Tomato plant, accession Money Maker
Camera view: vertical (180 deg); turntable rotation: 300 degrees
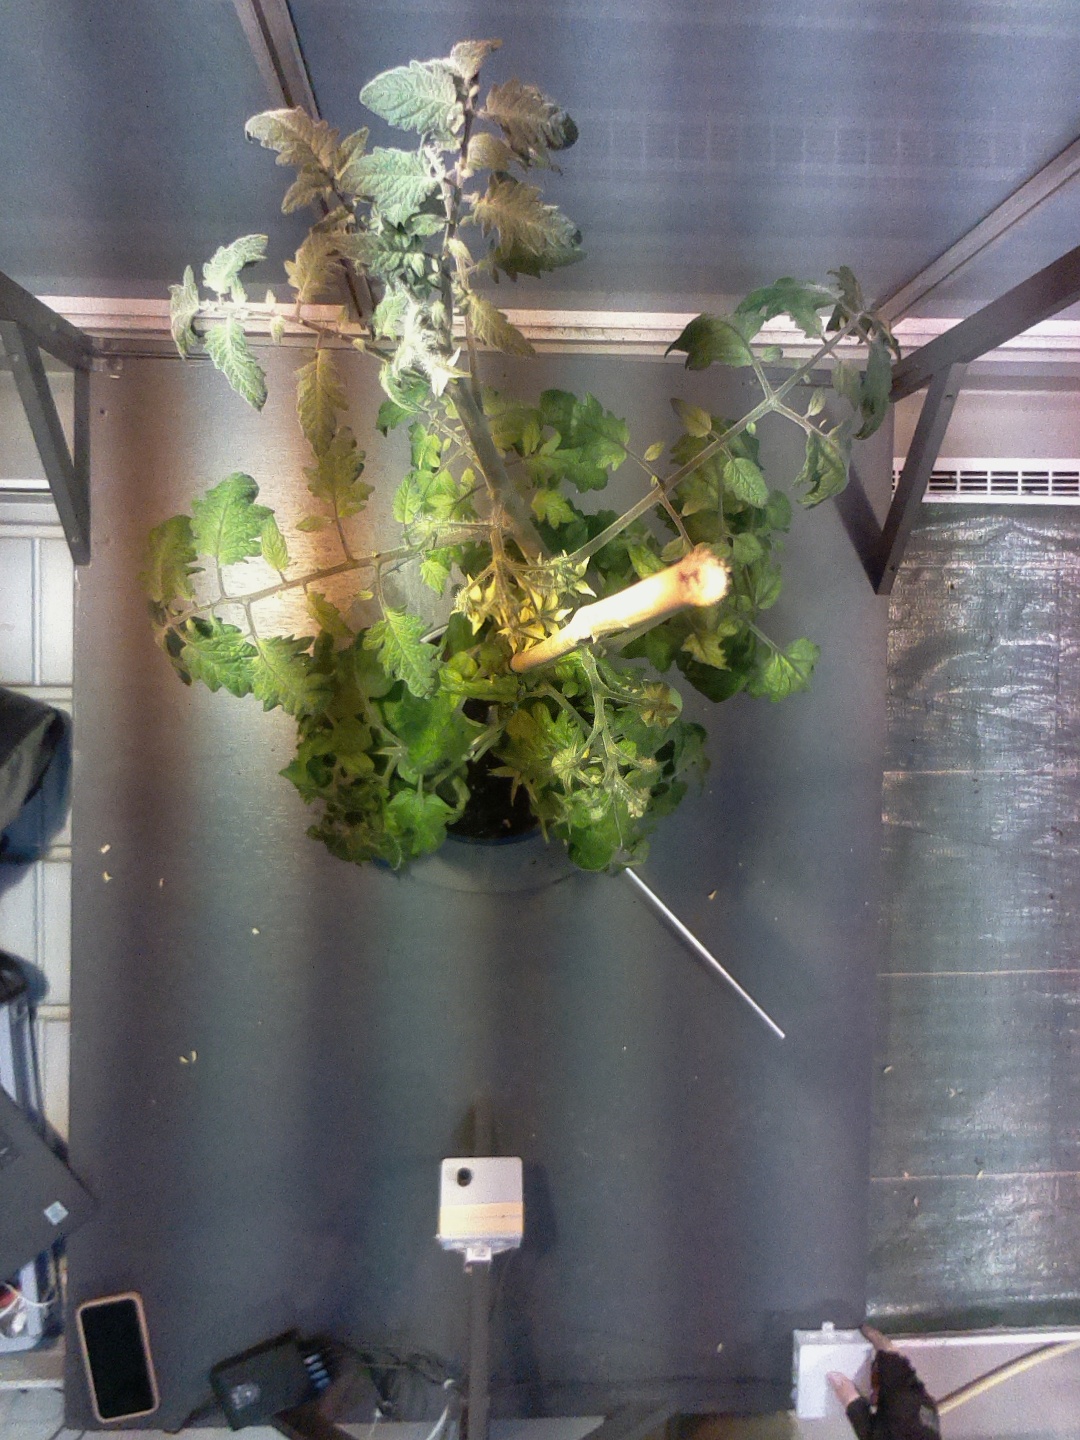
BBCH growth stage 71: 10%-20% of final fruit size